Google Chat

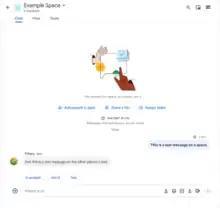
A screenshot of a Google Chat space

Spaces, originally called Rooms, is a chat room feature built within Google Chat for topic-based collaboration, with shared files, tasks and conversations. It functions alongside Google Chat and Google Meet to integrate group productivity features like message threading and real-time collaboration to organize topic-based conversations without exiting Gmail. The feature revives the brand name previously used in a similar standalone service of the same name from 2016 to 2017, with the rebranding occurring as part of the expansion of Google Workspace to all users in 2021. Spaces are designed for collaboration on long-term projects. In contrast to spaces, group conversations only support chatting and do not have any task functionality or a separate files tab to view a list of shared files. Spaces also allow users to change the name of the chat, which is not possible with group conversations, and they allow users to only be notified when they are mentioned. Each space has three tabs, a chat tab for chatting, a files tab for sharing files, and a tasks tab for creating and assigning tasks.